Strato I

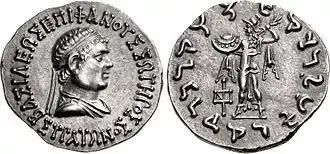

Strato I Dikaios (Greek: "Strátо̄n Díkaios," “Strato the Just”) also known as Stratha in Sanskrit, was a Yavana King (reigned 125/120-110 BCE), the son and successor of Menander, Strato’s mother, Agathoclea ruled as Queen Mother and regnant for Strato until 120 BCE, when he was of age to succeed his father. He was dynastically succeeded by his son, Menander II.